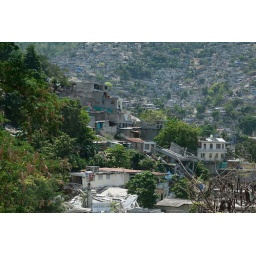
A house that slid down the hill as a result of the Earthquake in Kafou fey neighborhood